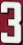
Number: 3